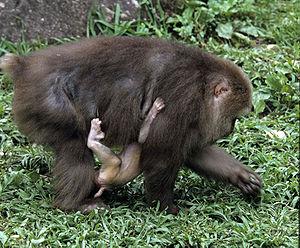
Le macaque du Tibet est un singe catarhinien qui se trouve en Chine, de l'est du Tibet jusqu'à l'est du Guangdong et au nord du Shaanxi.